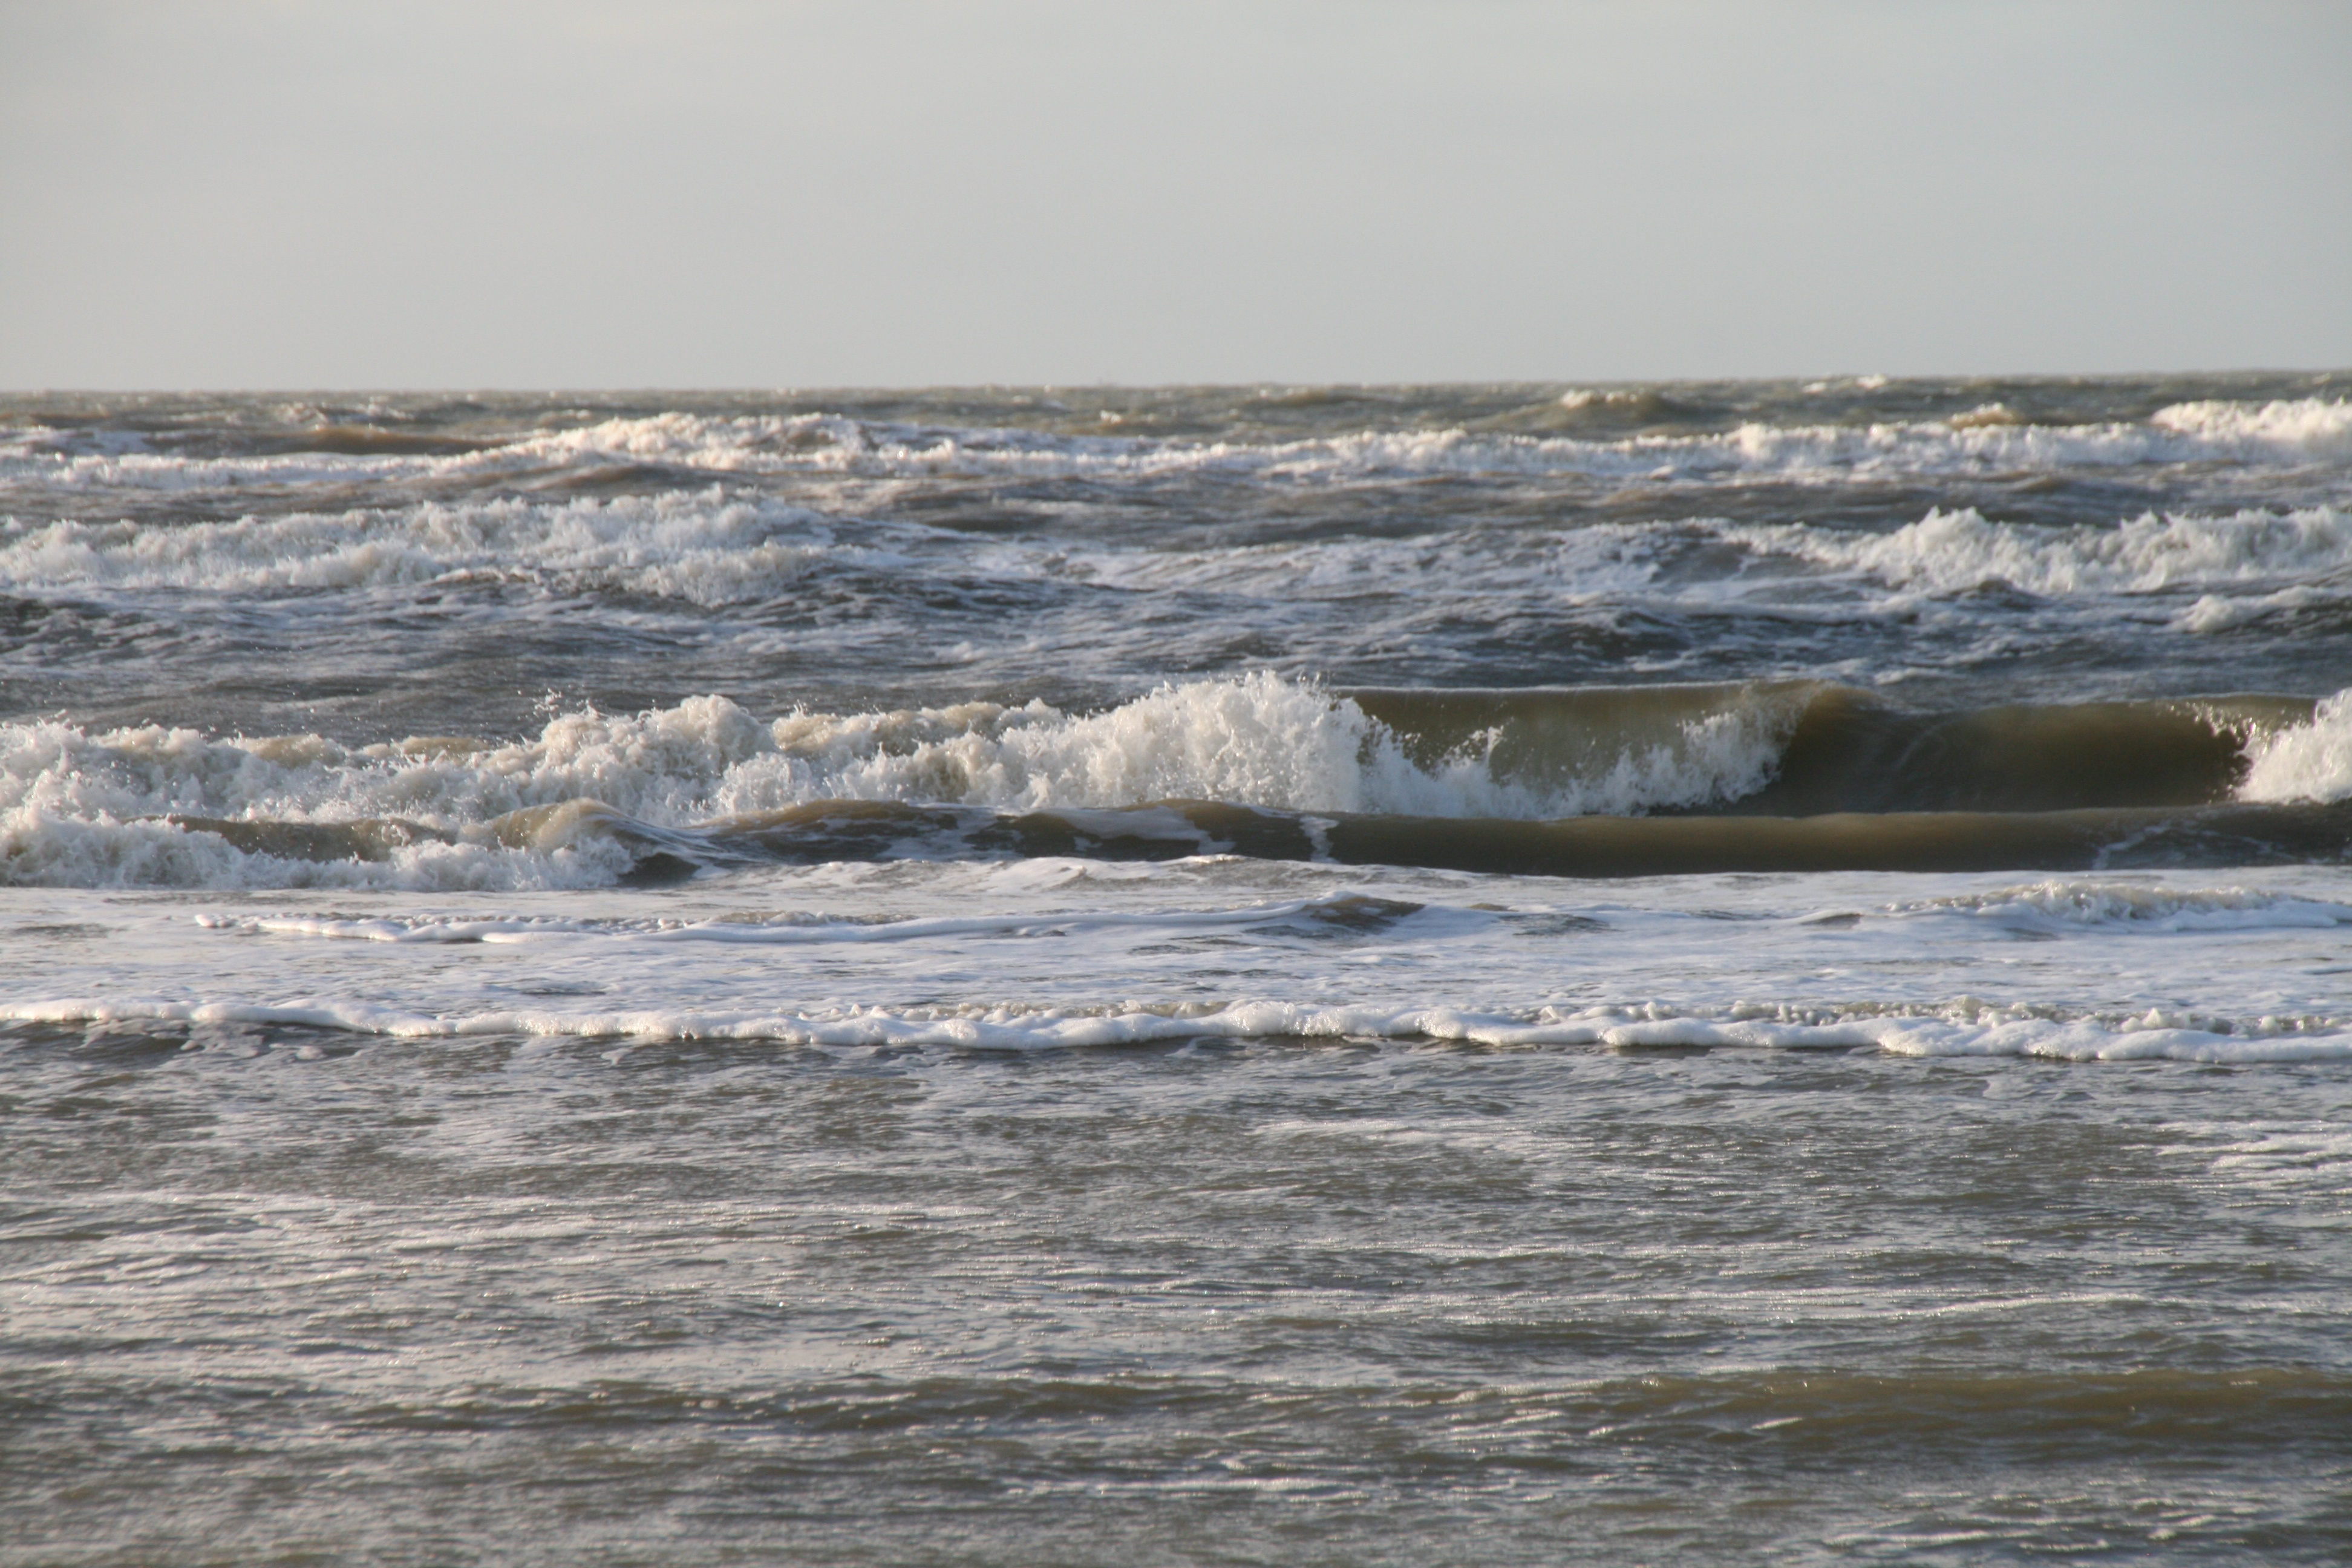
beach, sea, coast, water, ocean, winter, shore, wave, wind, body of water, zandvoort, wind wave